.to

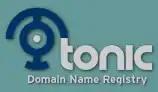
Tonic logo

.to is the Internet country code top-level domain (ccTLD) of the Kingdom of Tonga.